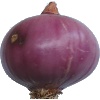
Label: Onion Red Peeled 1